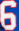
Number: 6